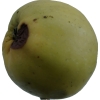
Label: Apple 13